Jackie Coogan

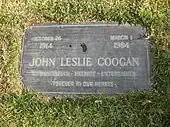

After the war, Coogan returned to acting, taking mostly character roles and appearing on television.